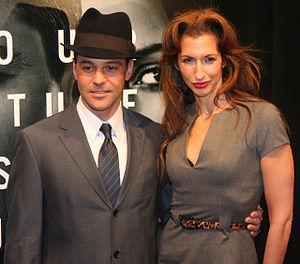
David Alan Basche est un acteur américain né le 25 août 1968 à Hartford, Connecticut.
Alysia Reiner, née le 21 juillet 1970 à Gainesville en Floride, est une actrice, scénariste et productrice de télévision et de cinéma américaine.